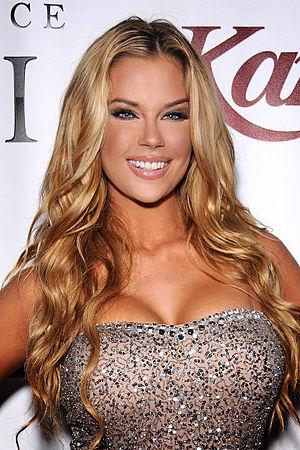
La Playmate of the Month, ou Miss, est une femme désignée chaque mois par le magazine Playboy. Elle apparaît sur le dépliant central du magazine, appelé centerfold.